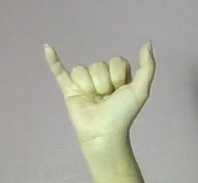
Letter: ya